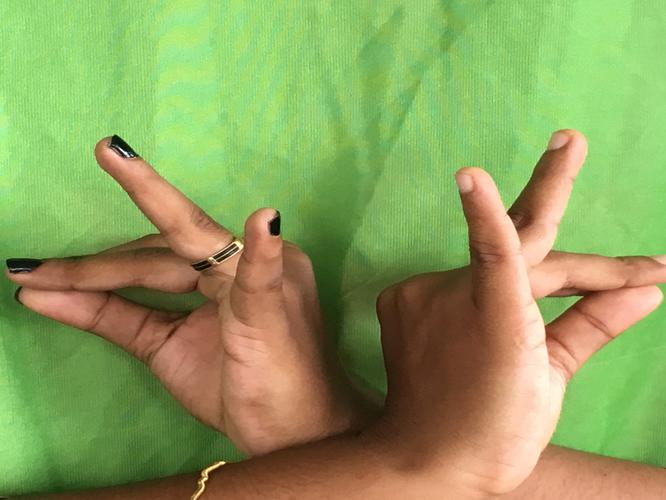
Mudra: Katakavardhana
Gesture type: double_hand